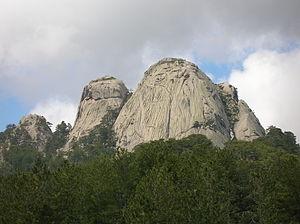
Le Cruzzini est une petite rivière française qui coule dans le département de la Corse-du-Sud, en région Corse, et conflue en rive gauche dans le fleuve côtier le Liamone.
Rezza est une commune française située dans la circonscription départementale de la Corse-du-Sud et le territoire de la collectivité de Corse. Elle appartient à l'ancienne piève de Cruzini. La commune portait le nom de Scanafaghiaccia jusqu'en 1921.